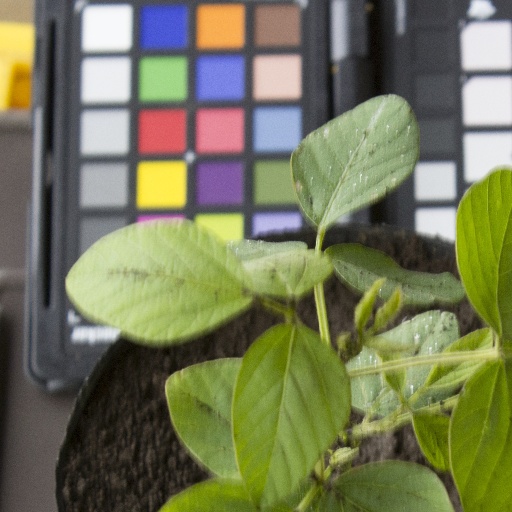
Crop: soybean